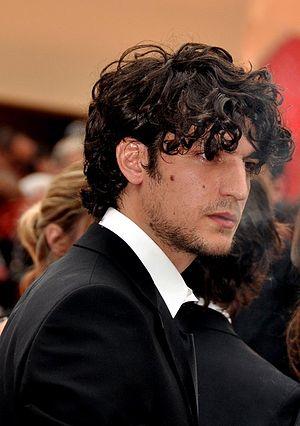
Louis Garrel au festival de Cannes